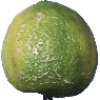
Label: limes